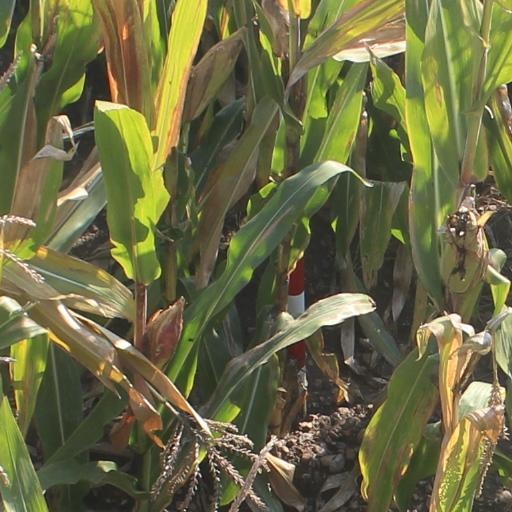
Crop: maize; corn